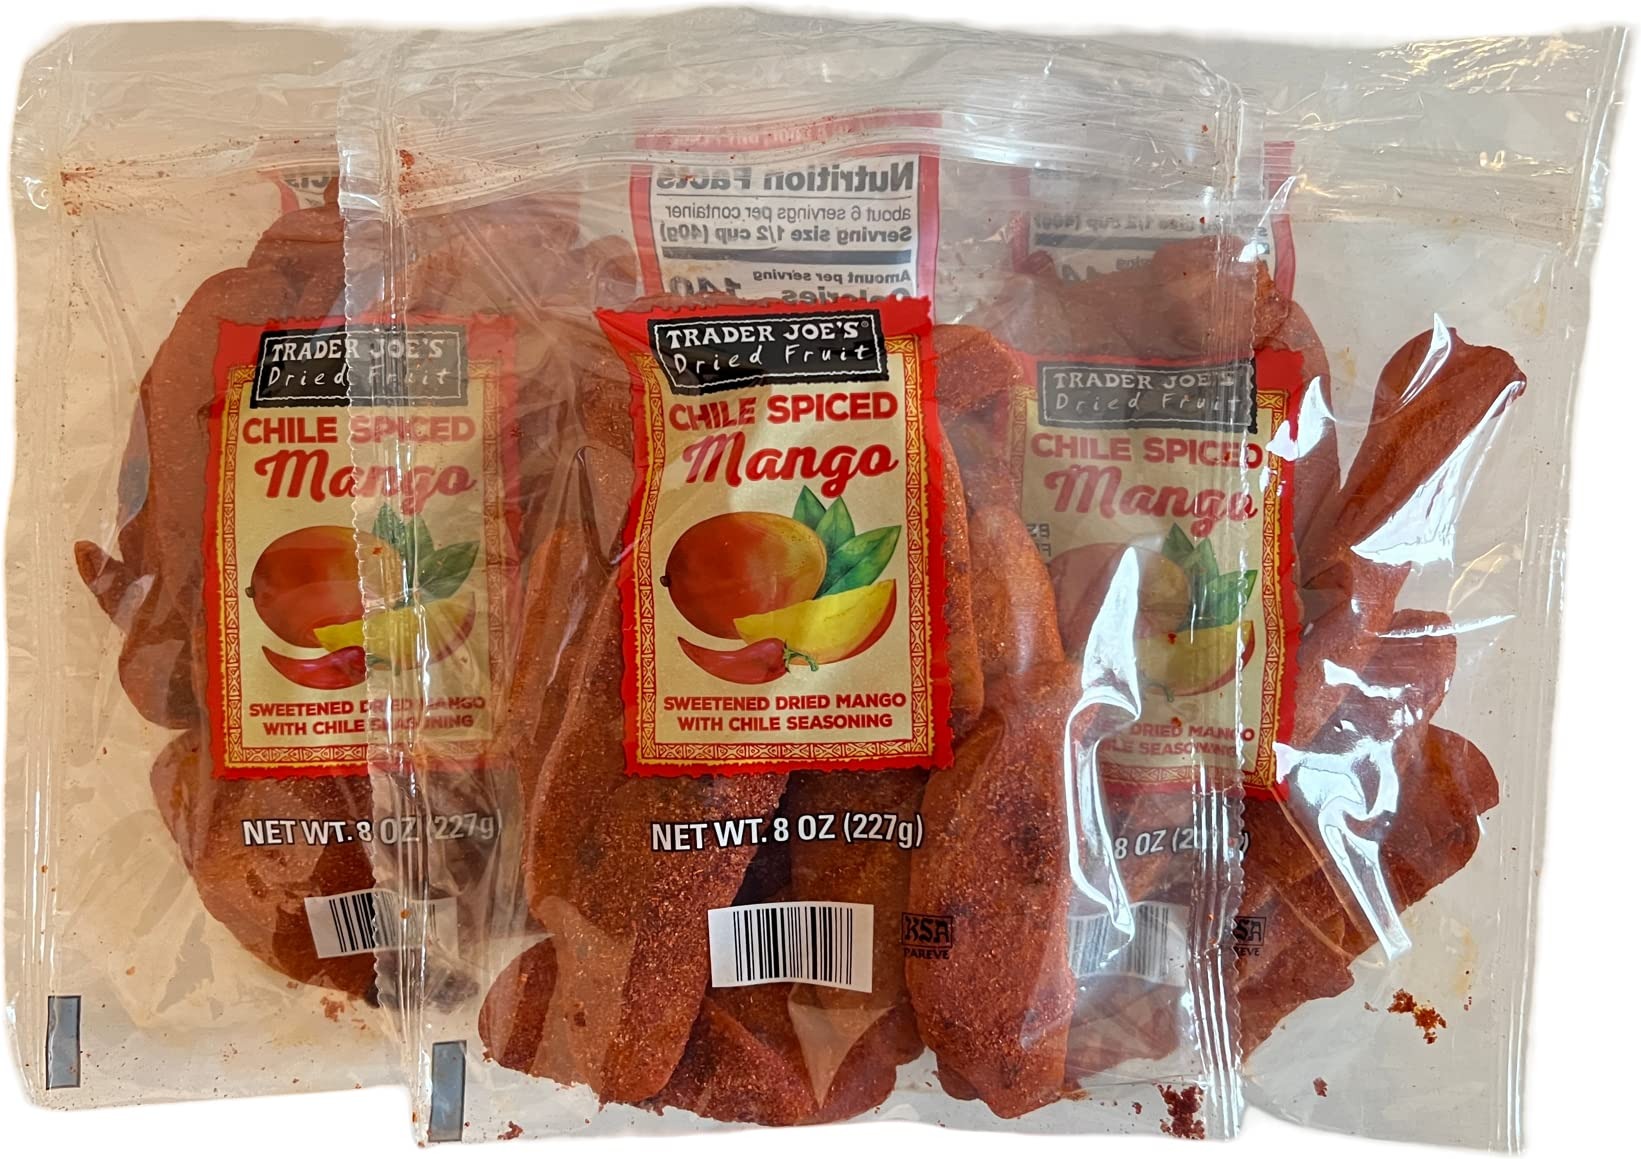
Item Name: 3 bags of Trader Joes Dried Fruit Chile Spiced Mango 8-oz Bags
Bullet Point: Chile Mangos
Product Description: Trader Joe's Mango Chili fruit snacks. Each pack is 8 oz <br> <p> You will receive 3 bags with this purchase.
Value: 8.0
Unit: Ounce

Price: 23.77